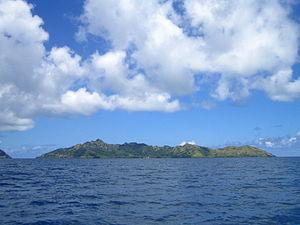
Photo de Taravai.
Taravai est une île située dans les Îles Gambier en Polynésie française. C'est la deuxième plus importante par sa superficie